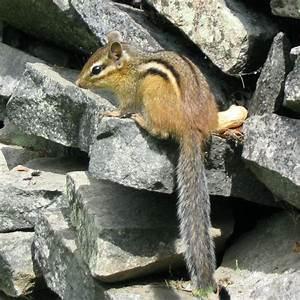
squirrel